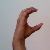
The image shows a hand gesture representing the letter 'C' in Indian Sign Language.